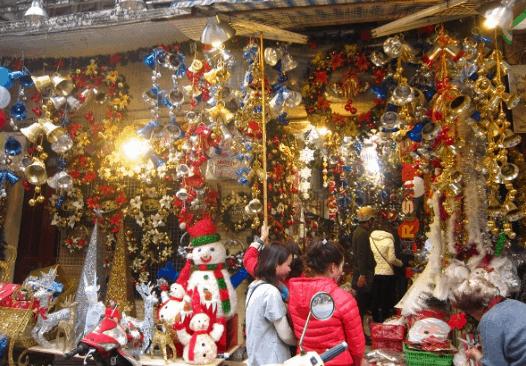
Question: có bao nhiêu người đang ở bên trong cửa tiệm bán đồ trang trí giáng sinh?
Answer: hai người